Molten Sea

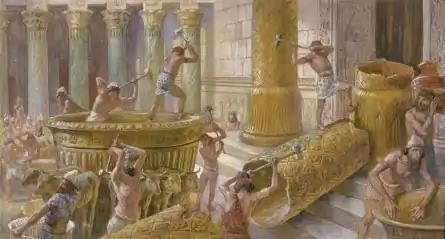
The Brazen Sea is destroyed by the Chaldeans (watercolor, circa 1896–1902 by James Tissot, or followers)

The basin contained water sufficient for two thousand baths. Adding to its Biblical description, according to the Talmud, the laver was not entirely round; the upper two-fifths were round, but the lower three were square.